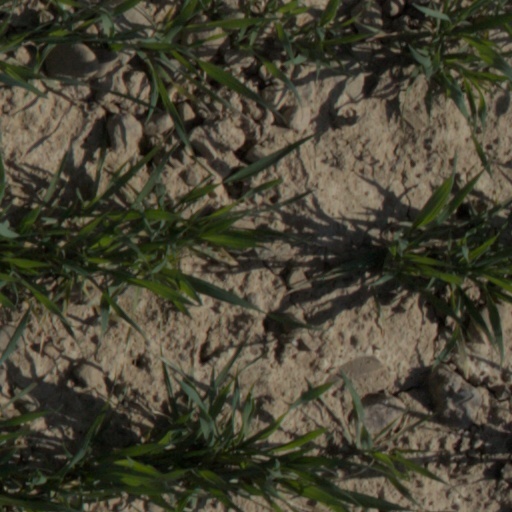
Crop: wheat